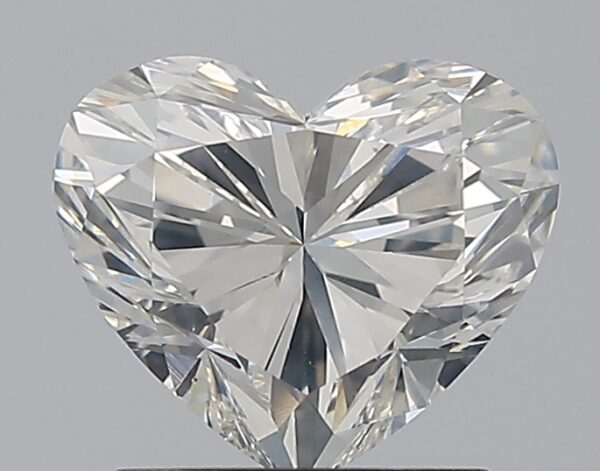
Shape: heart
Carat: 1.5
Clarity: SI1
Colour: I
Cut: EX
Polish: EX
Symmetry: EX
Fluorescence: N
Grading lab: GIA
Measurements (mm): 6.79 x 7.96 x 4.81